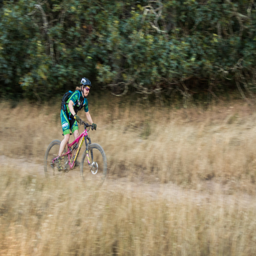
person ripping it through the golden grass